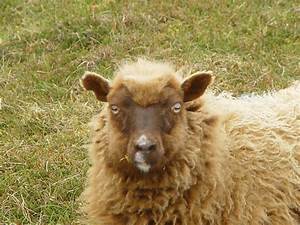
Label: pecora